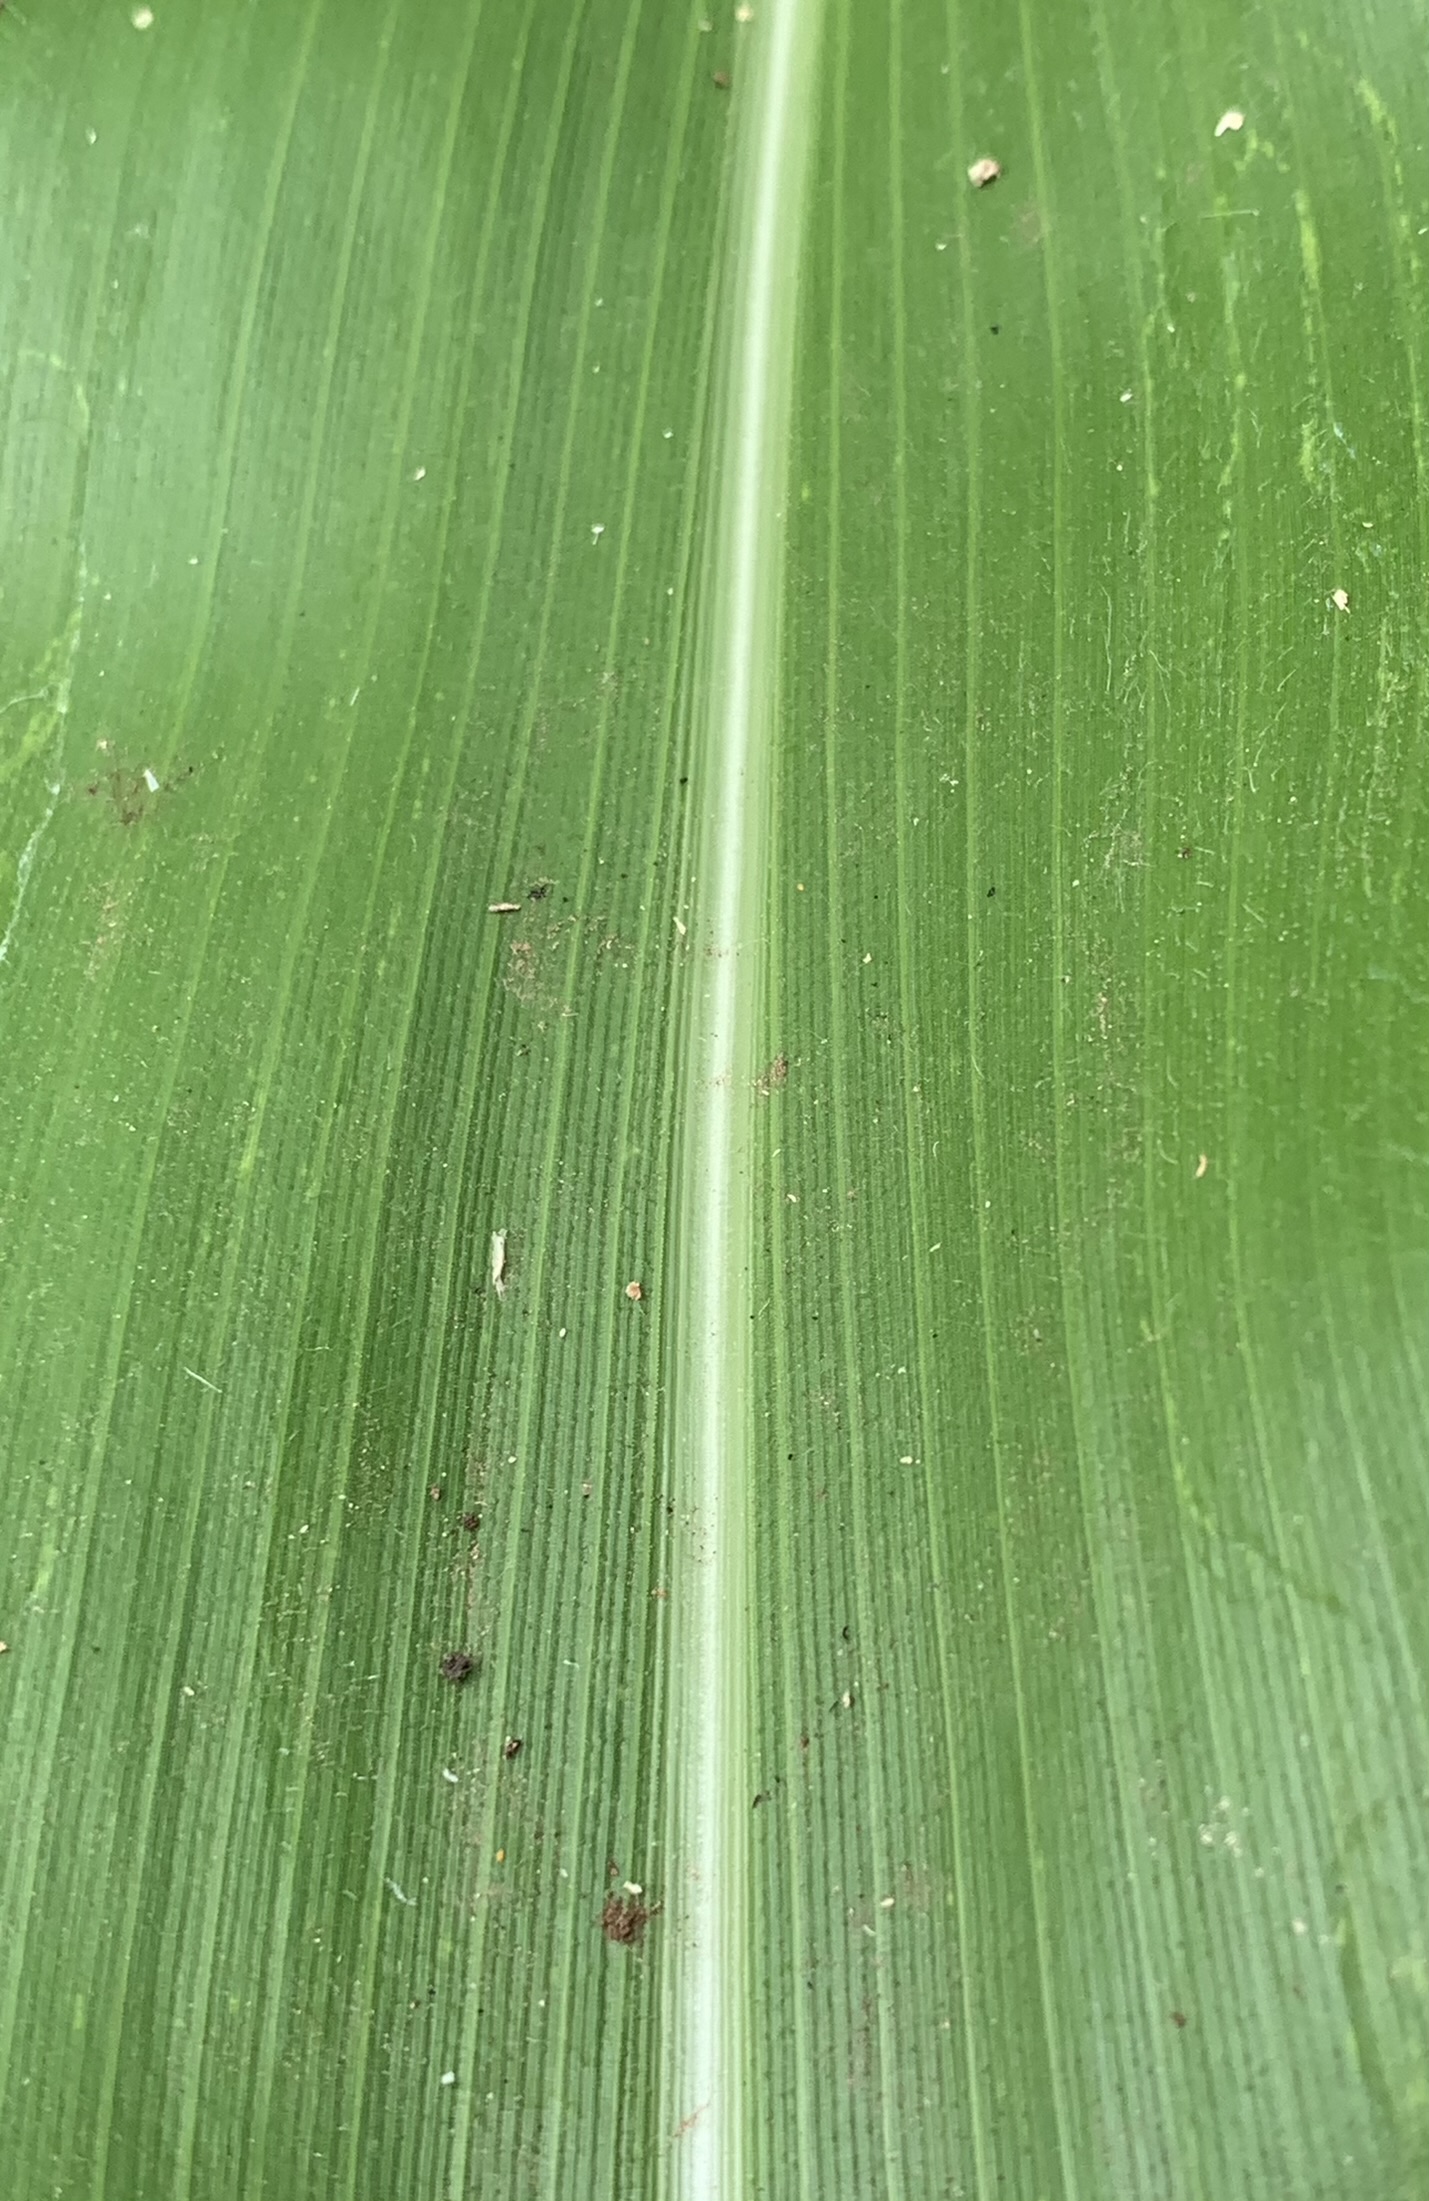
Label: Healthy